List of Dutch inventions and innovations

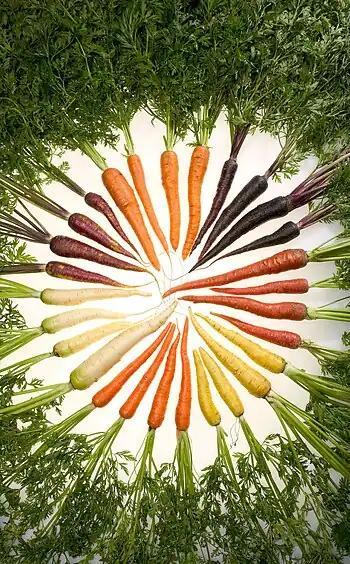
Carrots can be selectively bred to produce different colours.

Miffy (Nijntje) is a small female rabbit in a series of picture books drawn and written by Dutch artist Dick Bruna.